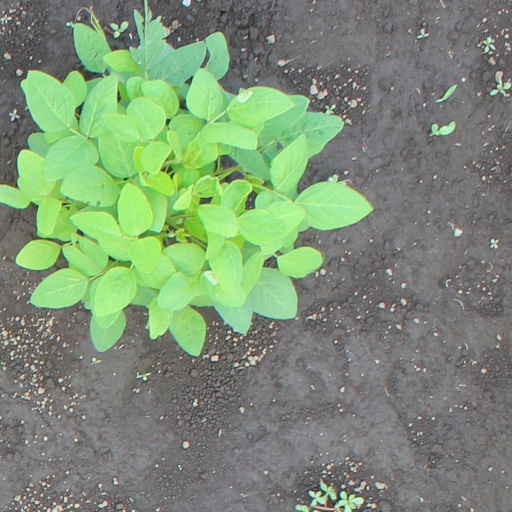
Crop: soybean